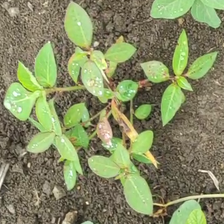
Weed species: Moti_dudhi(Euphorbia_geneculata_L)